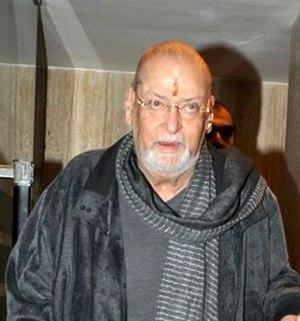
La famille Kapoor est une famille indienne de premier plan dont les membres ont une longue histoire dans le cinéma hindi, notamment comme acteurs, réalisateurs et producteurs.
Shammi Kapoor, né le 21 octobre 1931 et décédé le 14 aout 2011, est un acteur et réalisateur indien qui a connu ses plus grands succès dans les années 1950 et 60. Membre de la prestigieuse dynastie Kapoor fondée par son père, il est le frère de l'acteur et réalisateur Raj Kapoor et de l'acteur Shashi Kapoor.